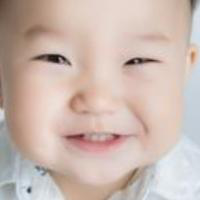
Age group: age 01-10